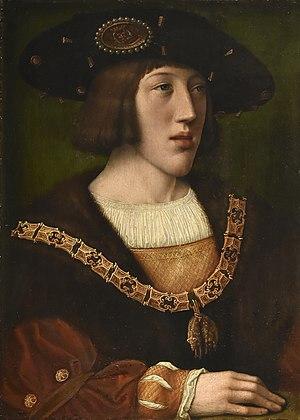
Tazones est une des 41 paroisses civiles ainsi qu'un village de la commune de Villaviciosa, dans les Asturies. La paroisse a une superficie de 3,51 km² et compte 300 habitants en 2006.
L'idée impériale de Charles Quint, parfois désignée comme « monarchie universelle », fait l'objet d'interprétations très différentes sur sa modernité ou sa « médiévalité ». Sont discutées les formulations mêmes de ses conseillers, le chancelier Mercurino Gattinara, son précepteur flamand Adrien d'Utrecht et le castillan Pedro Ruiz de la Mota, le moine Antonio de Guevara et d'autres parmi lesquels on peut citer Hugues de Moncade, Fernando de Ávalos ou Alfonso de Valdés. Les oppositions internes et externes jouent également un rôle décisif dans sa définition. Il s'agit d'un sujet récurrent en historiographie, surtout depuis la controverse entre Karl Brandi et Ramón Menéndez Pidal.
Ernani est un opéra en quatre actes de Giuseppe Verdi sur un livret de Francesco Maria Piave tiré du drame romantique de Victor Hugo Hernani et créé au Teatro La Fenice, de Venise le 9 mars 1844.
François Iᵉʳ est sacré roi de France le 25 janvier 1515 dans la cathédrale de Reims. Il règne jusqu’à sa mort en 1547. Fils de Charles d'Orléans et de Louise de Savoie, il appartient à la branche de Valois-Angoulême de la dynastie capétienne.
Cette page concerne l'année 1516 du calendrier julien.
Marguerite de Habsbourg-Bourgogne, archiduchesse d'Autriche, fut successivement princesse de Bourgogne, fille de France, infante d'Espagne et duchesse de Savoie.
La rébellion des Germanías ou Germanies est un conflit armé né dans le Royaume de Valence ainsi que dans les Îles Baléares au début du règne de Charles Quint entre 1519 et 1523. Cette révolte est un des éléments déclencheurs de l'accélération du processus centralisateur, de la perte de pouvoir de l'oligarchie nobiliaire valencienne et d'une forte réduction des droits du peuple valencien. Ce mouvement s'insère dans les convulsions européennes qui marquent la première crise du système féodal : les jacqueries françaises, la révolte des ciompi en Italie en 1378, l'insurrection anglaise de 1381, la Gran Guerra Irmandiña en Galice en 1467, la Révolte des Rustauds en Allemagne en 1524, la rébellion des Communautés de Castille en 1520.
Rombach-le-Franc est une commune française située dans le département du Haut-Rhin, en région Grand Est.
Bernard van Orley, Barend van Orley, Bernaert van Orley, Barend van Brussel ou encore Bernardus d'Orleii est un peintre de la Renaissance né à Bruxelles vers 1488 et mort à Bruxelles le 6 janvier 1541.
Charles de Habsbourg, dit Charles Quint ou Charles V, né le 24 février 1500 à Gand en Flandre et mort le 21 septembre 1558 au monastère de Yuste, est un prince de la maison de Habsbourg, fils de Philippe le Beau et de Jeanne la Folle. Il hérite notamment de l'Espagne et de son empire colonial, des dix-sept provinces des Pays-Bas, du royaume de Naples et des possessions habsbourgeoises ; élu empereur des Romains en 1519, il est le monarque le plus puissant de la première moitié du XVIᵉ siècle.